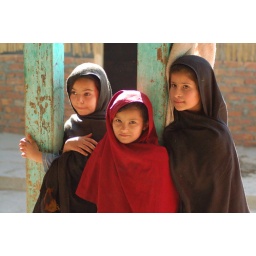
girls in the courtyard of Mehrrin's family home